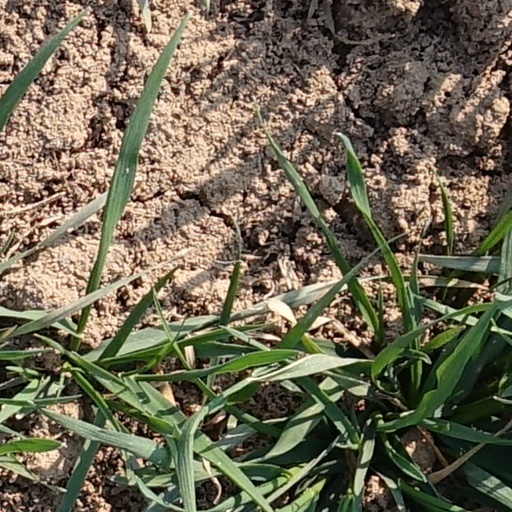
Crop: wheat